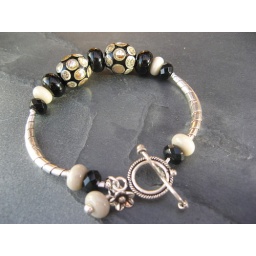
Lovely nugget beads by Jan Jennings, with black and stone glass, onyx gemstone and sterling silver.